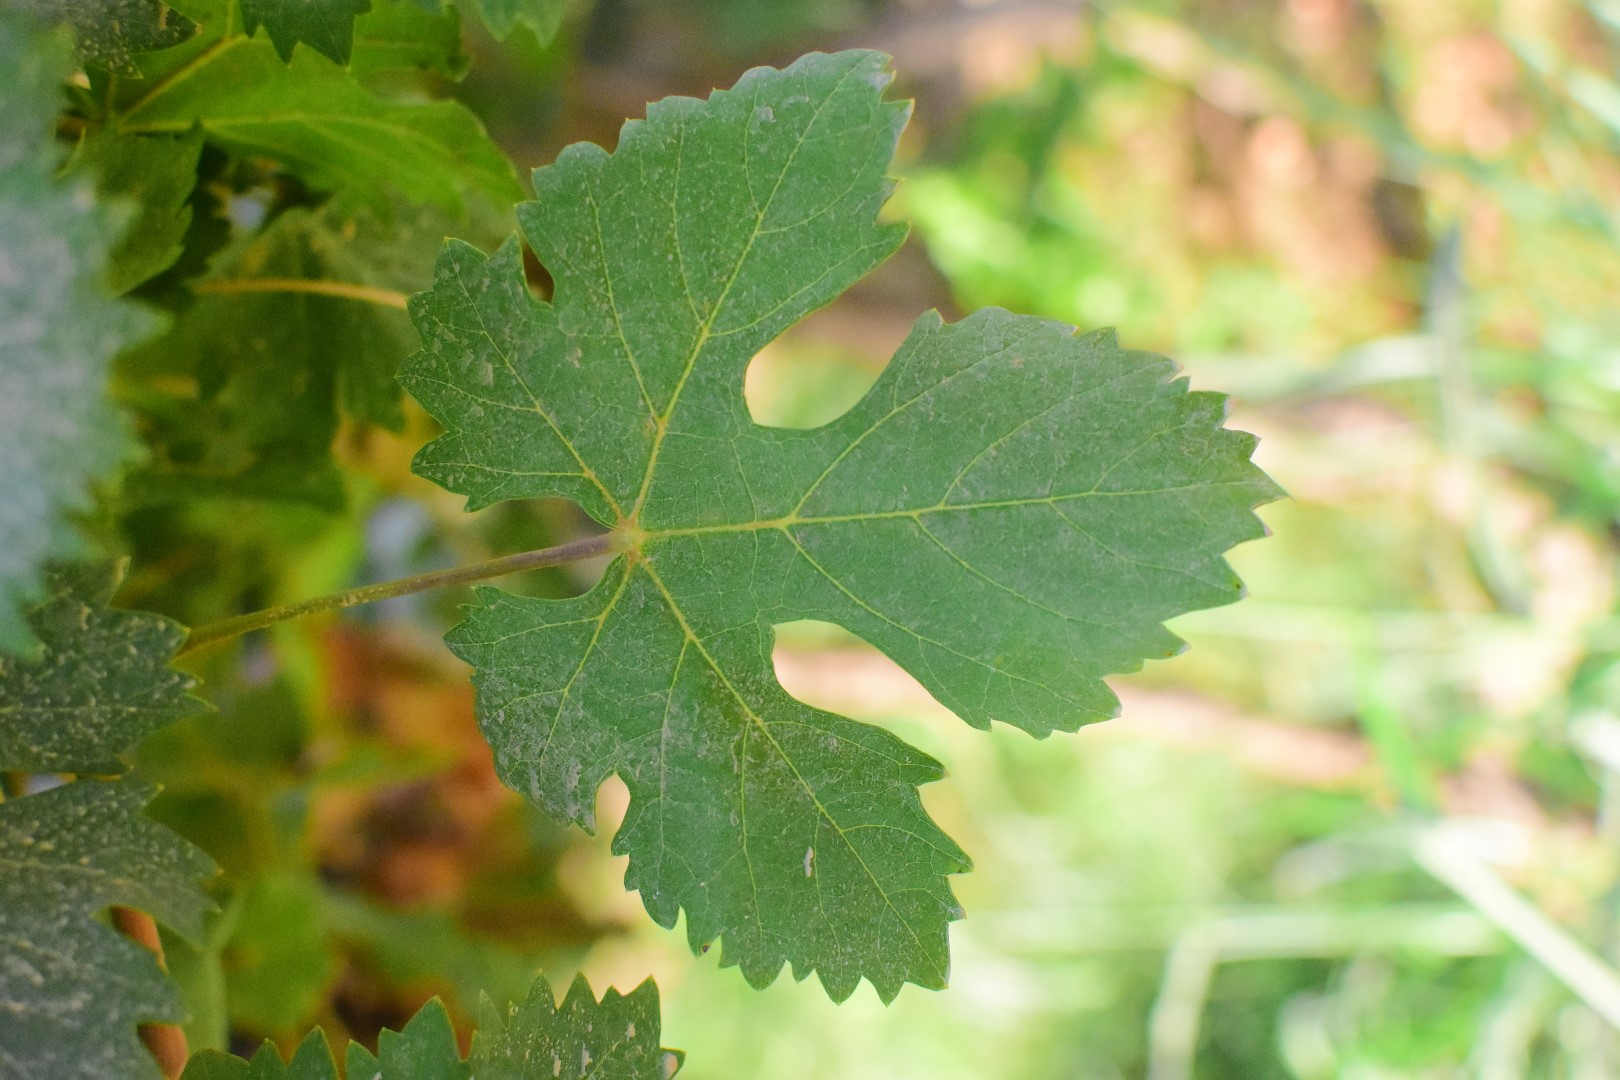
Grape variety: Deas Al-Annz